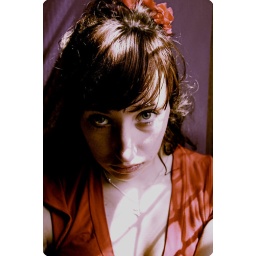
Today the girl wore a flower in her hair.